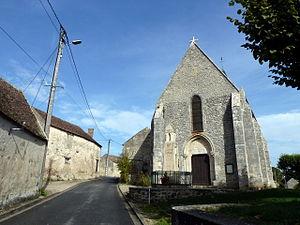
Église Saint-Mammes de Montarlot, (Classé, 1908) nichée au centre de ce petit village aux petites rues tortueuses, cette église est dédiée à saint Mammès, l'un des bergers alertés par les anges de la naissance de Jésus-Christ. Il prêche cette naissance aux bêtes sauvages qui, apprivoisées, mettent en fuite les archers de l'empereur Aurélien venus l'arrêter. Il est capturé et jeté aux lions, mais ceux-ci se couchent à ses pieds. Resté cinq jours dans une fournaise, il est finalement étripé. This building is indexed in the Base Mérimée, a database of architectural heritage maintained by the French Ministry of Culture,